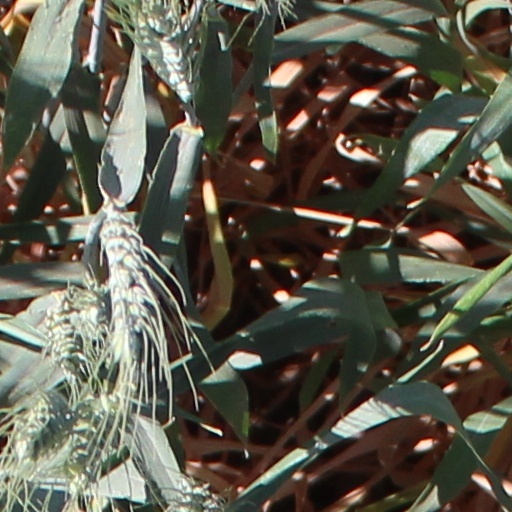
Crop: wheat